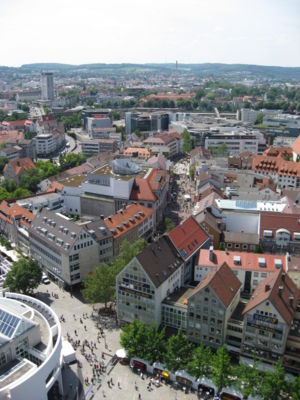
Ulm / Seværdigheder
Udsigt fra Domkirken i Ulm mod Hirschstrasse.
Ulm er en by ved Donaufloden i den tyske delstat Baden-Württemberg med 120.000 indbyggere. De nærmeste storbyer er Augsburg og Stuttgart.